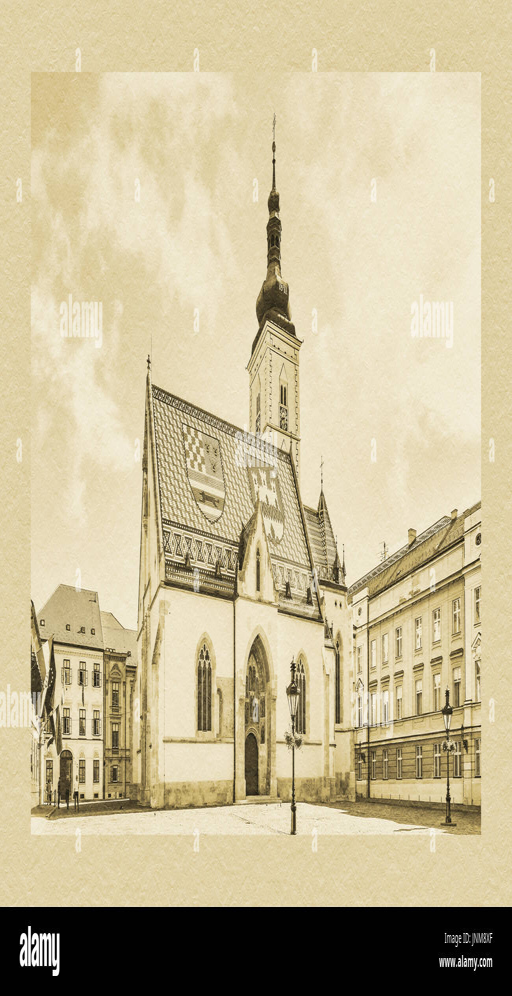
romanesque structure is the parish church in the upper town